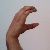
The image shows a hand gesture representing the letter 'C' in Indian Sign Language.